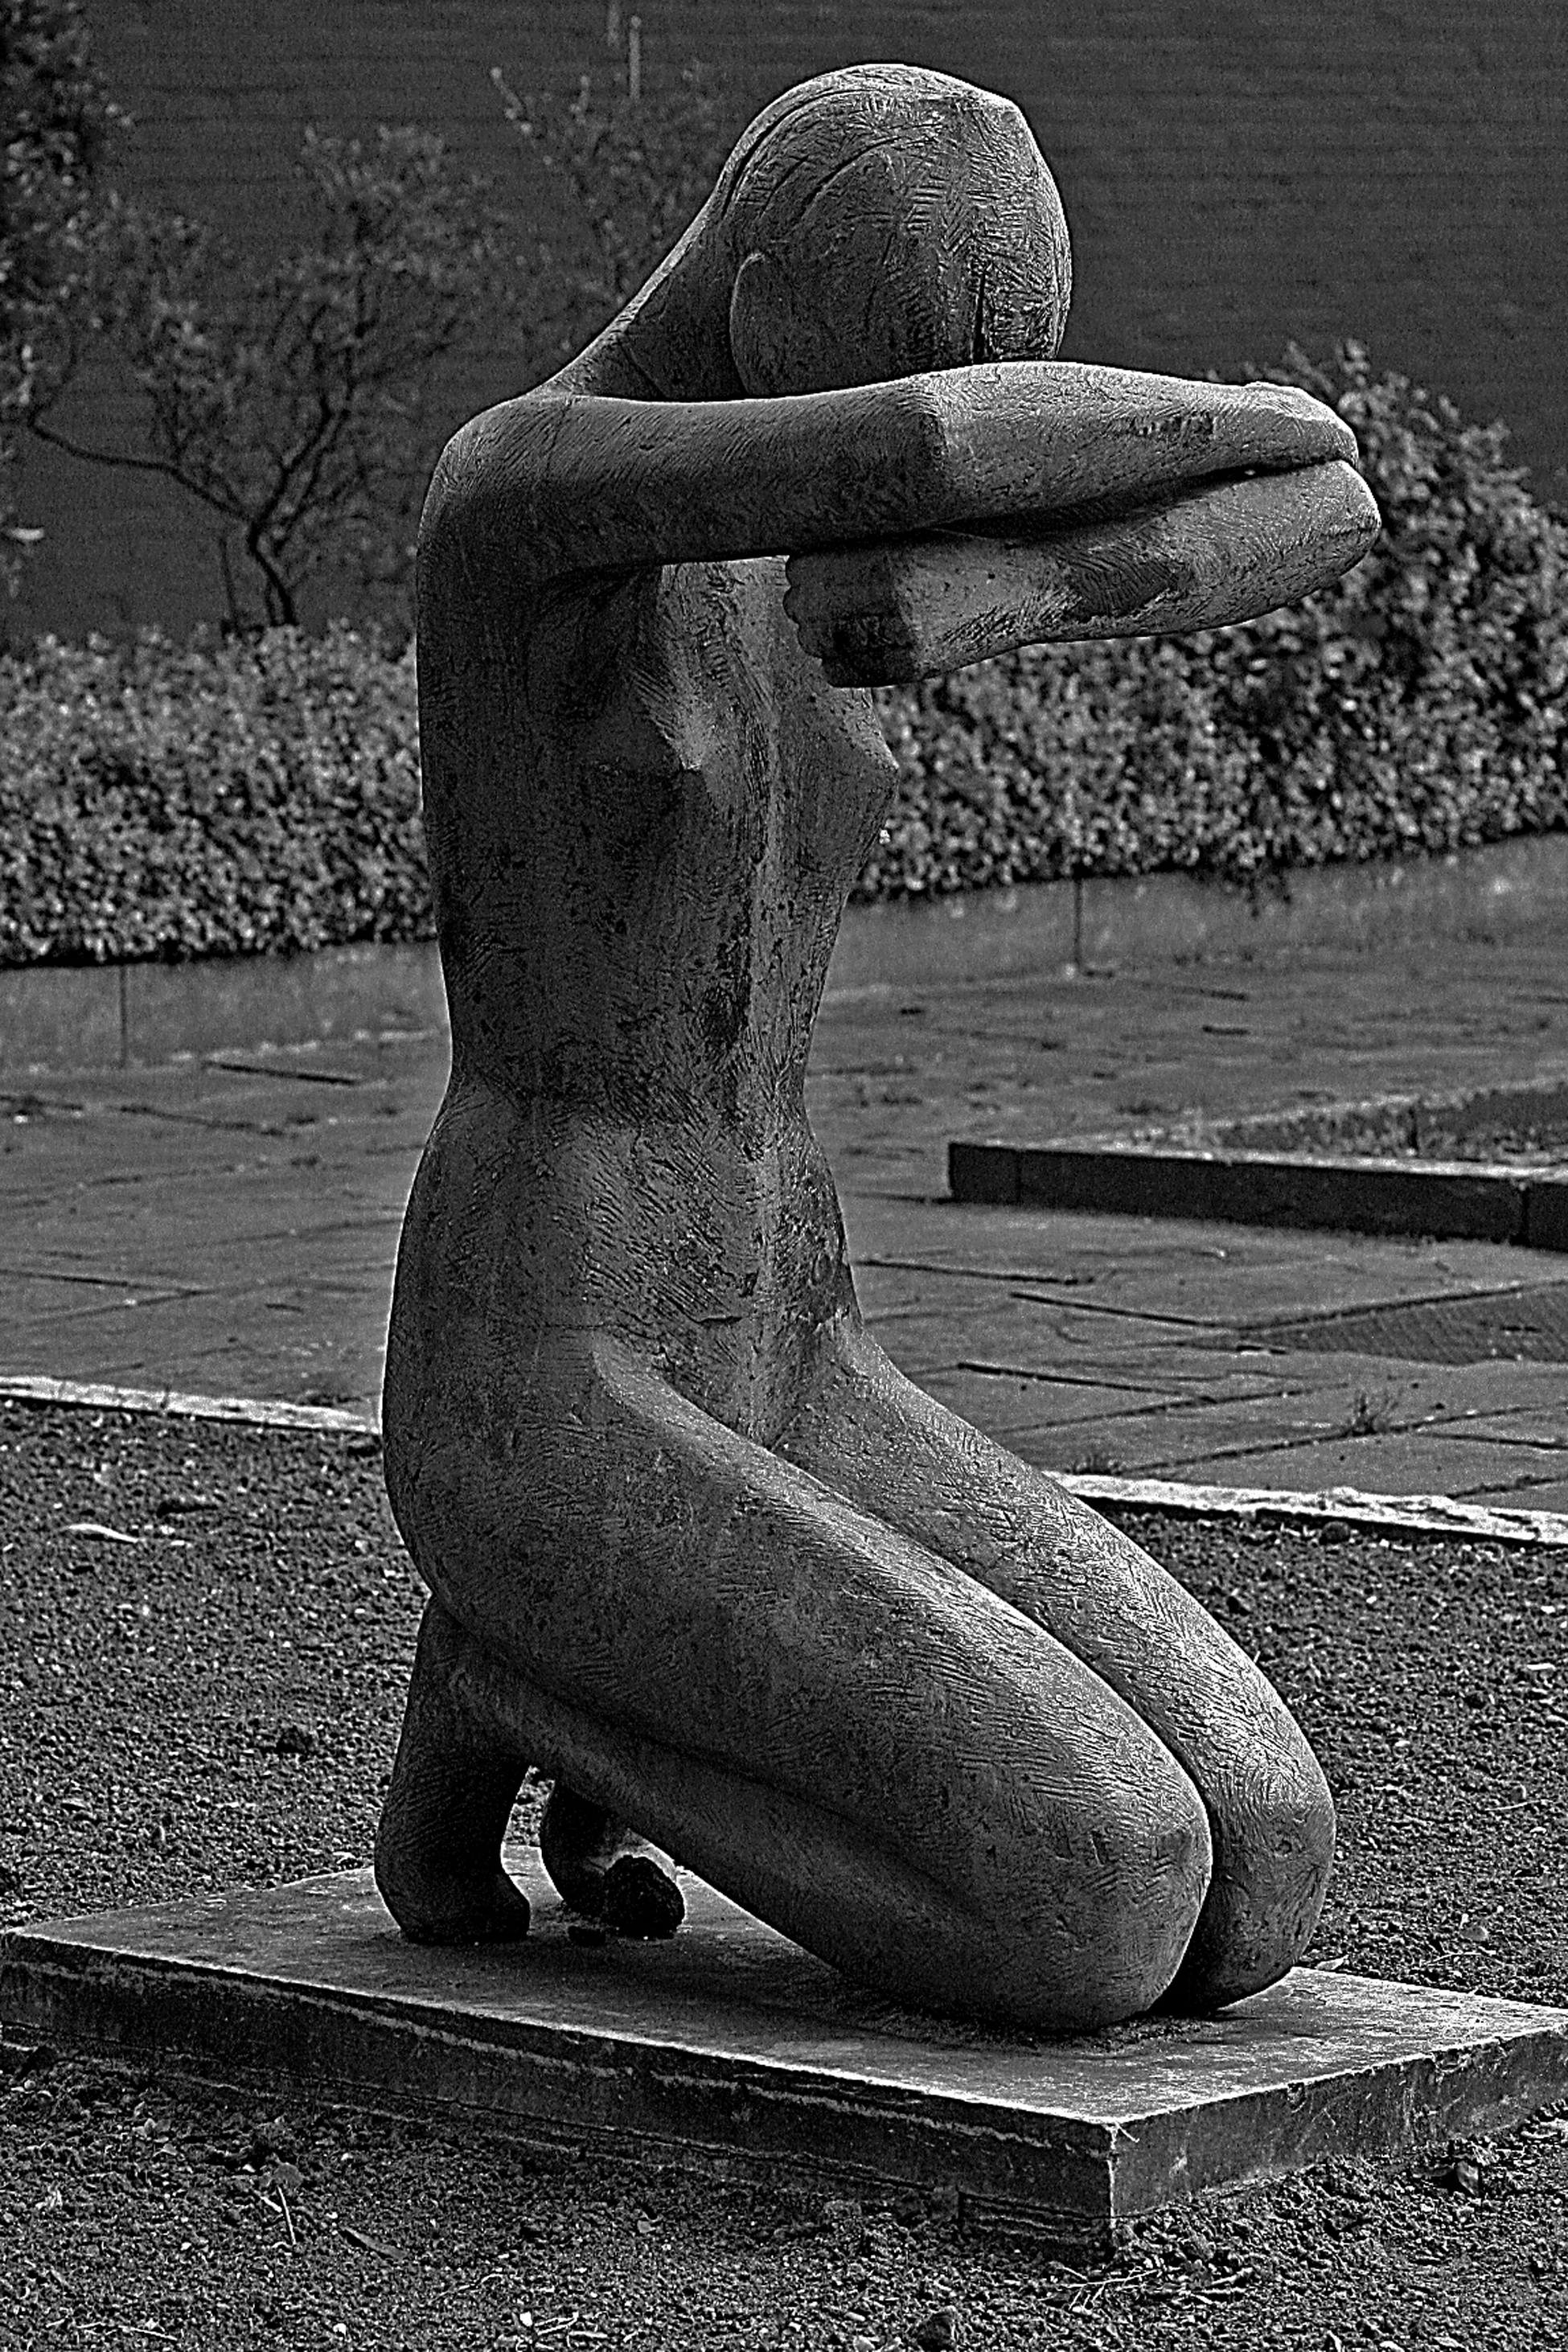
rock, black and white, white, photography, monument, statue, sitting, black, monochrome, sculpture, art, photograph, stone sculpture, monochrome photography, gruga eat, human positions, seated woman from stone